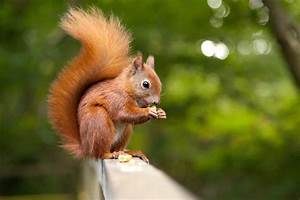
Label: squirrel